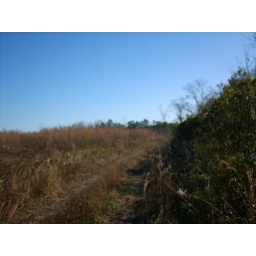
we are going from number 10 to 9 to cross the creek ( near the yellow line on the map)